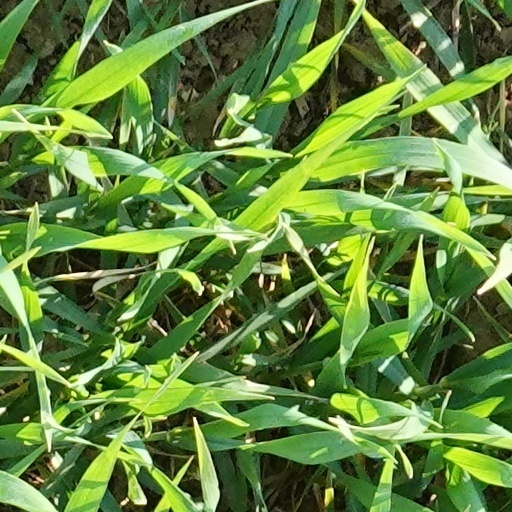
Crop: wheat